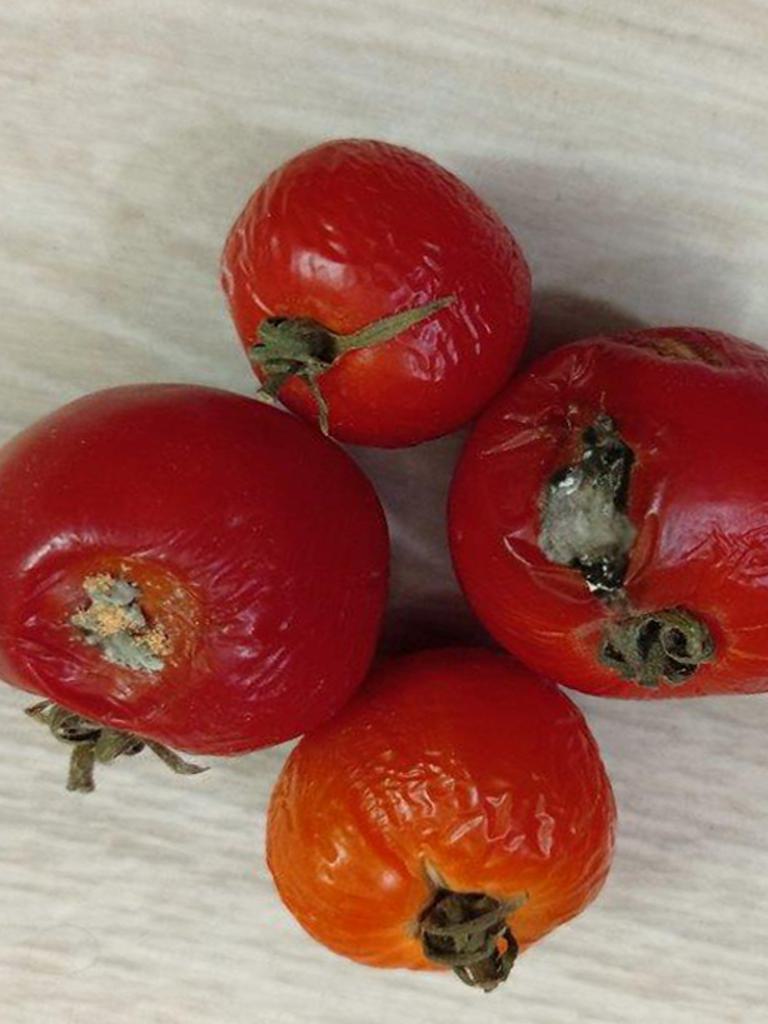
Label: Rotten